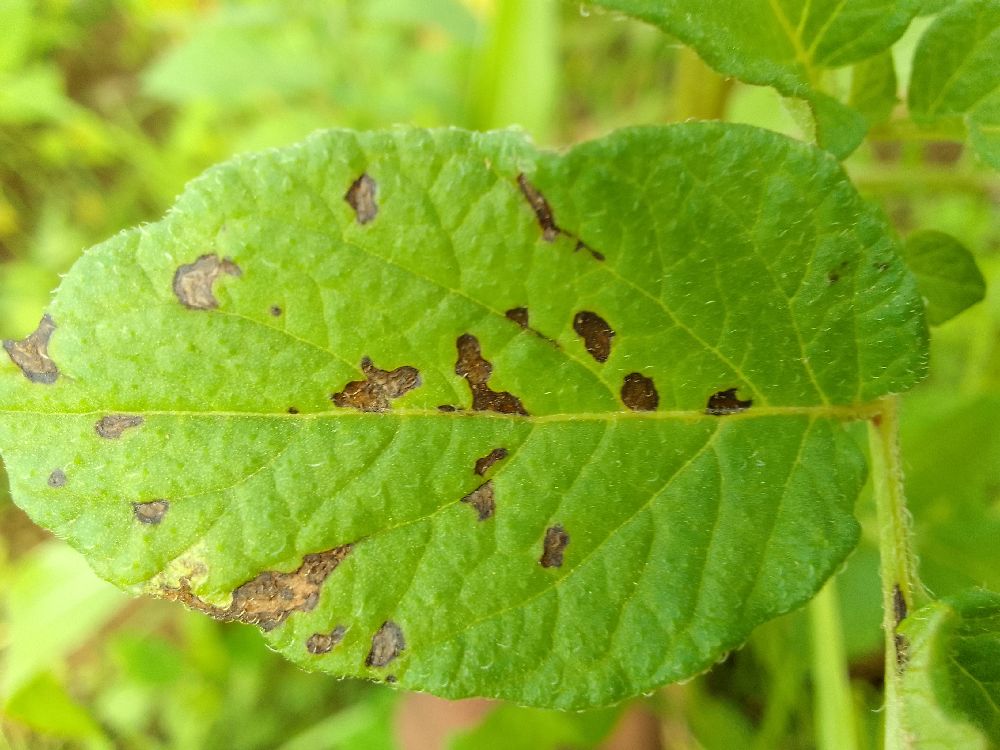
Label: Early blight